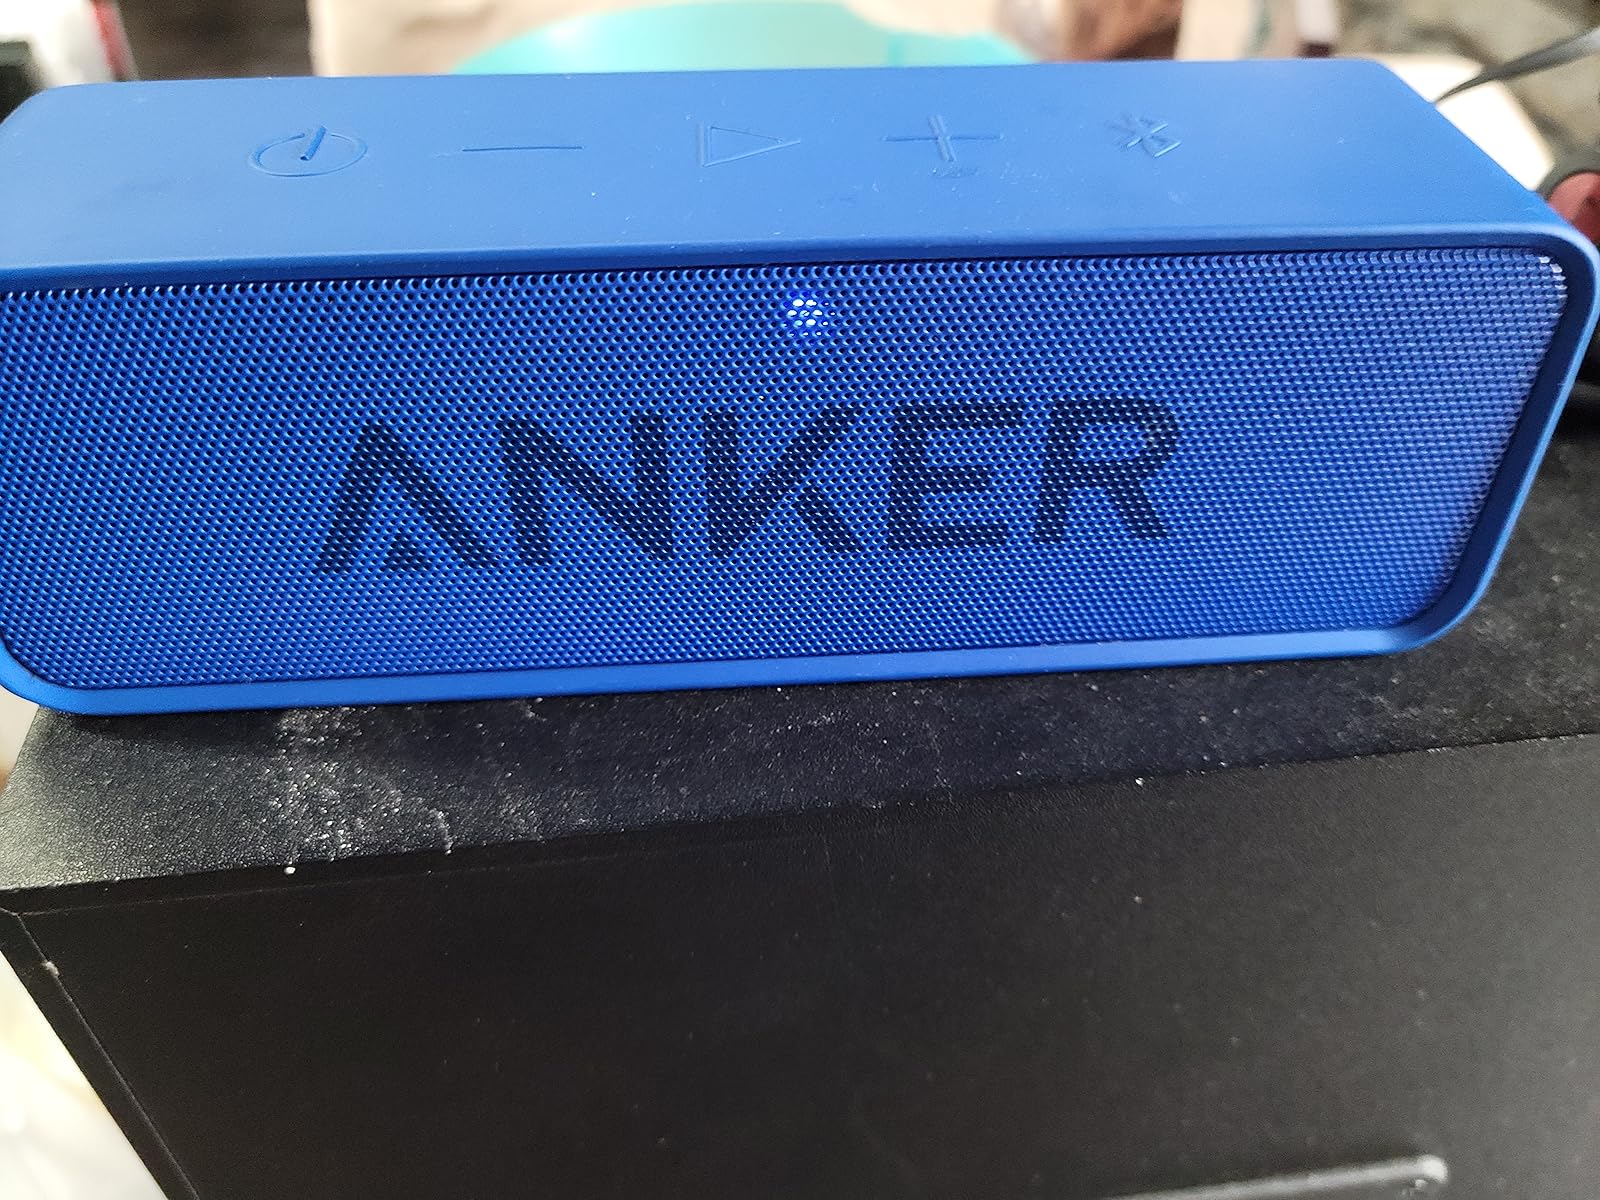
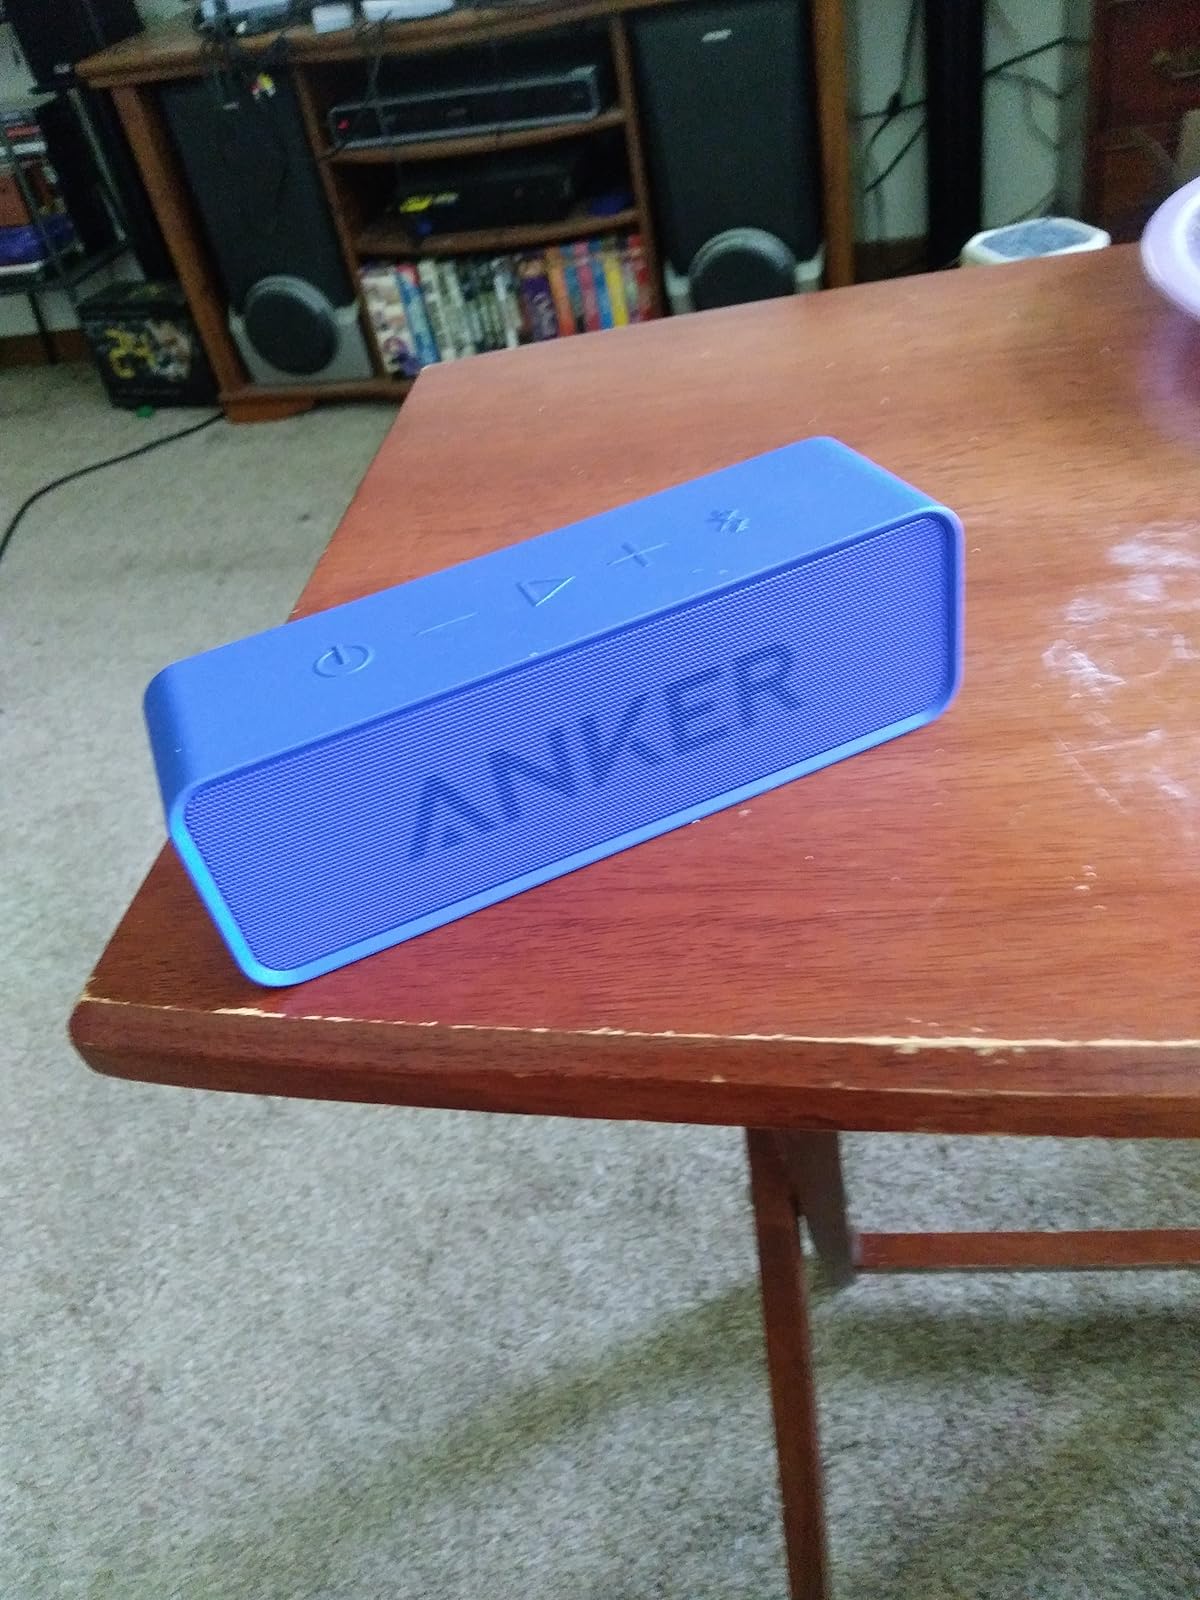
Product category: speaker
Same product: yes